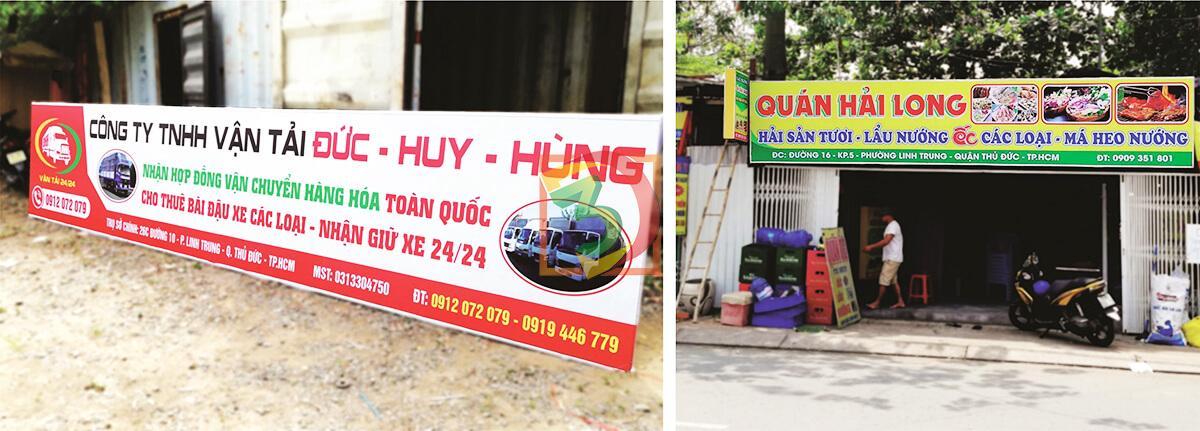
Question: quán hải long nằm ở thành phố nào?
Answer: thành phố hồ chí minh